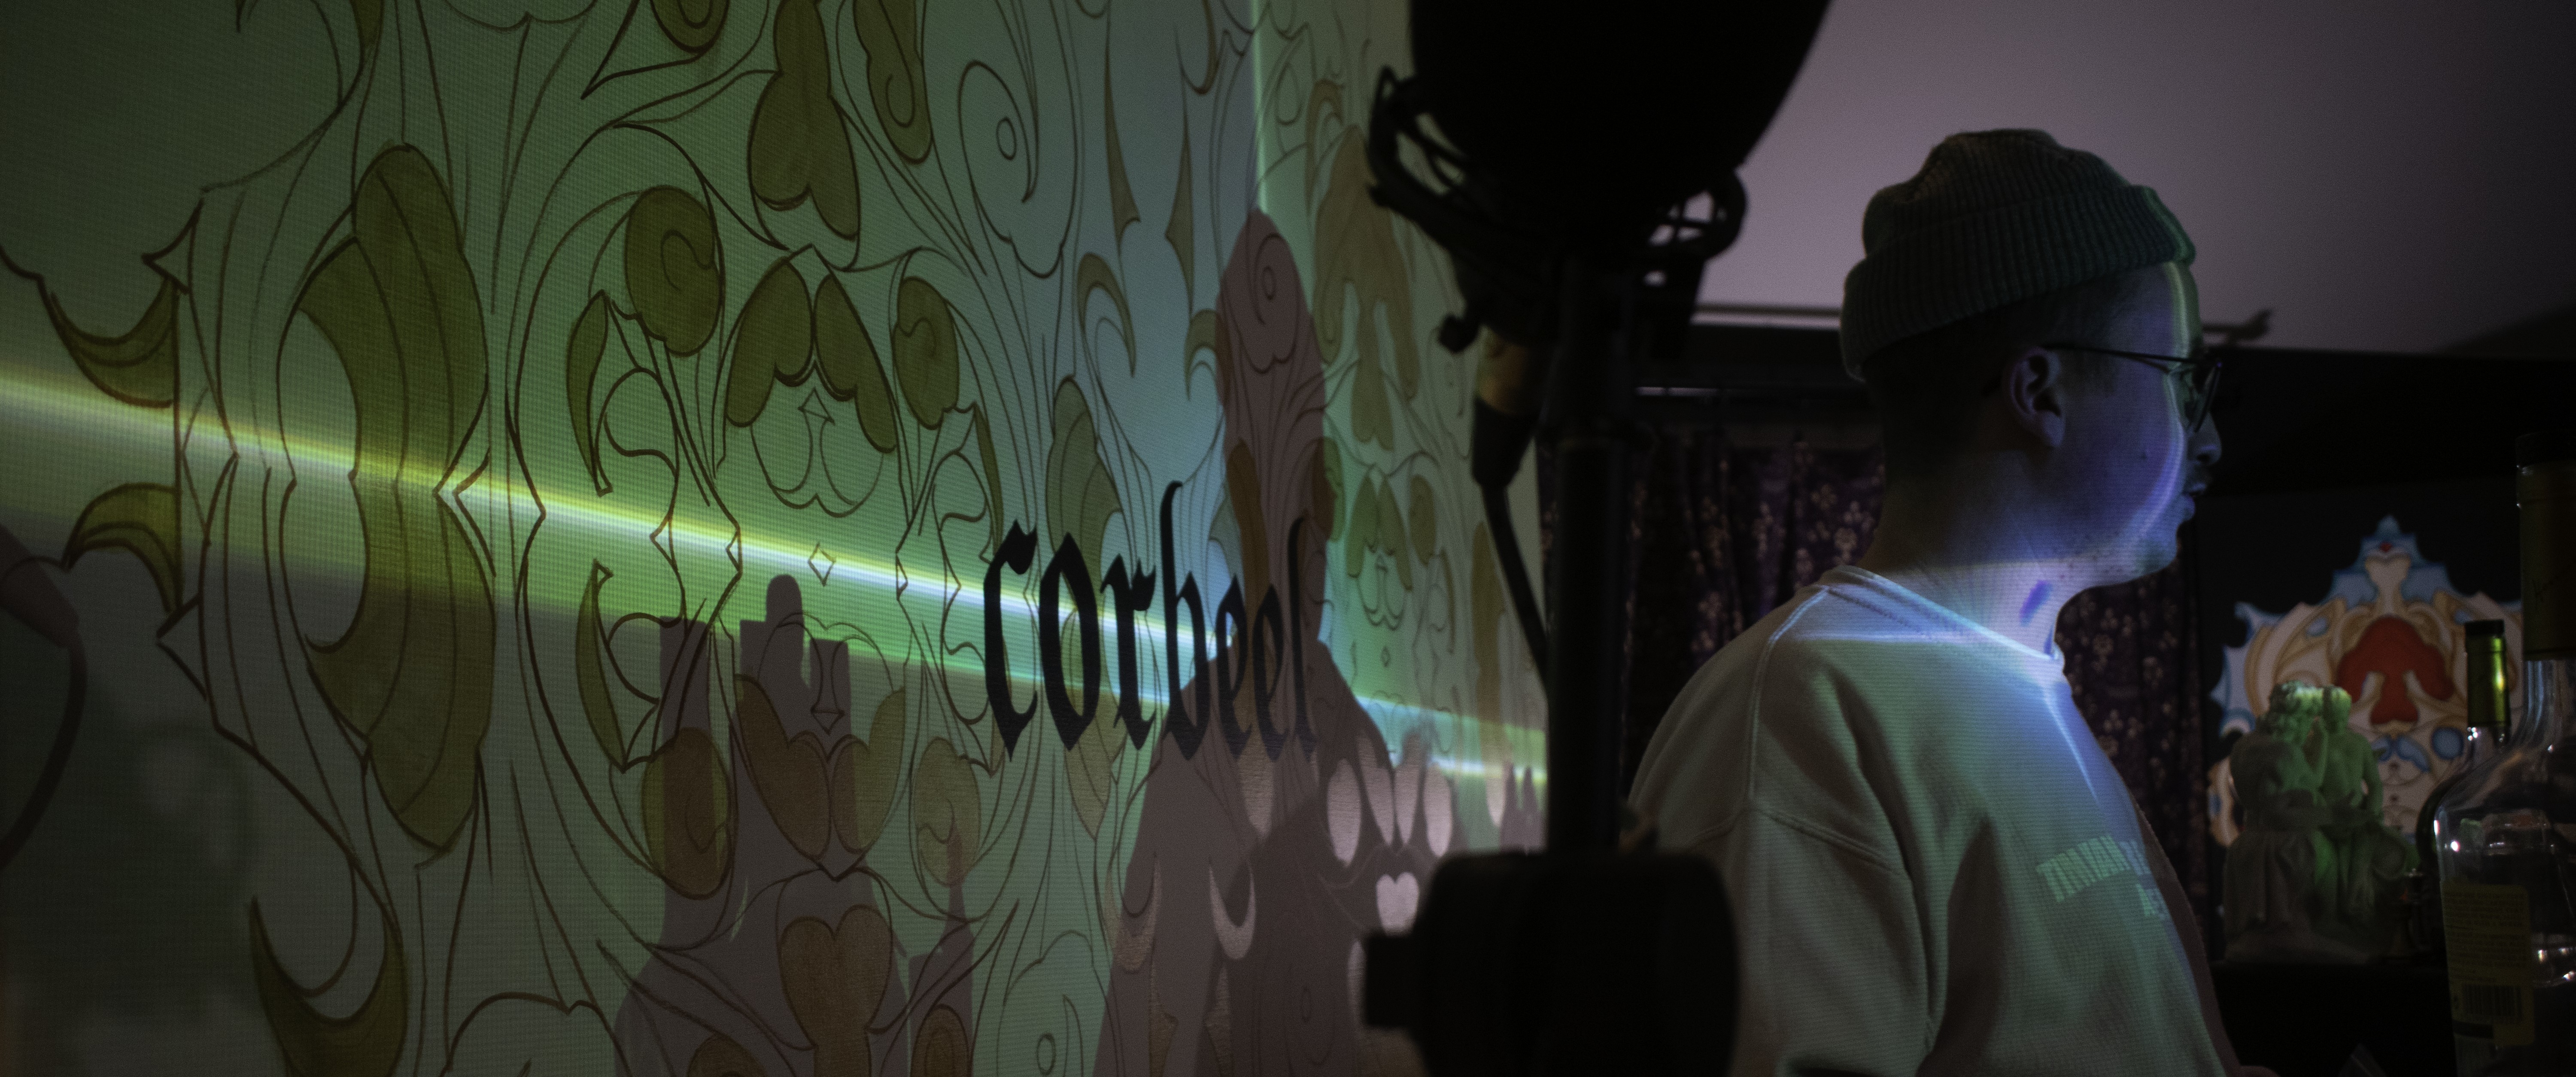
Brecht, Corbeel, illustration, art, work, photography, outside, inside, light, composition, national, nature, color, colour, design, popular, tree, france, belgium, germany, italy, brussels, Brecht Corbeel, decoration, props, concept art, photobashing, reference, blog, people, panda, green, visual arts, organism, Digital compositing, darkness, fictional character, cg artwork, screenshot